Tacuarembó Department

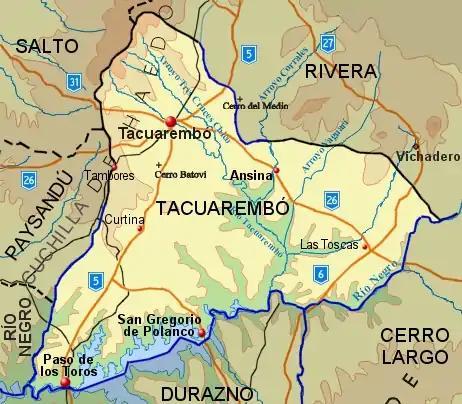
Topographic map of Tacuarembó Department showing main populated places and roads

The south borders of the department are delimited by Río Negro, which, as a result of the dam near Paso de los Toros along its course, forms the Rincón del Bonete Reservoir, also called the Gabriel Terra Reservoir. With a surface area of about , it is the largest reservoir in South America. Tributary streams and rivers to the Río Negro, from east to west are: Río Tacuarembó with its many tributaries, Arroyo de Clara with its tributary Arroyo del Sarandí, Arroyo Malo with its tributaries Arroyo Rolón and Arroyo Guaviyú. Into the Rincón del Bonete Reservoir discharge the streams Arroyo Carpintería, Arroyo Laureles, Arroyo Achar, Arroyo del Tigre Chico and Arroyo Cardoso.